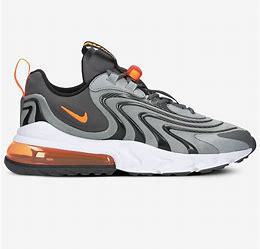
Brand: Nike
Model: Air Max 270 React ENG